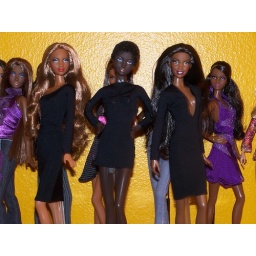
The 3 new Barbie Basic girls are in the house and takin over!!!